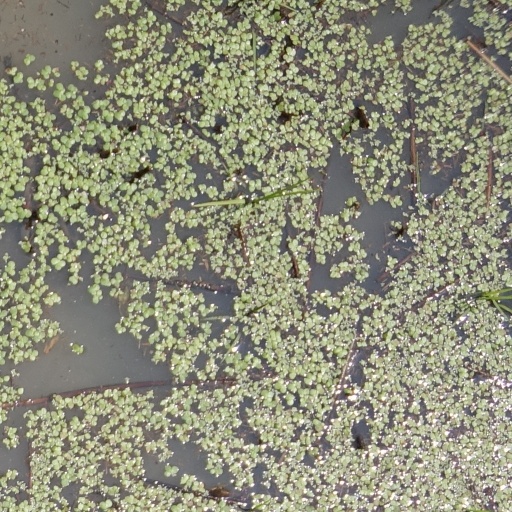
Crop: rice